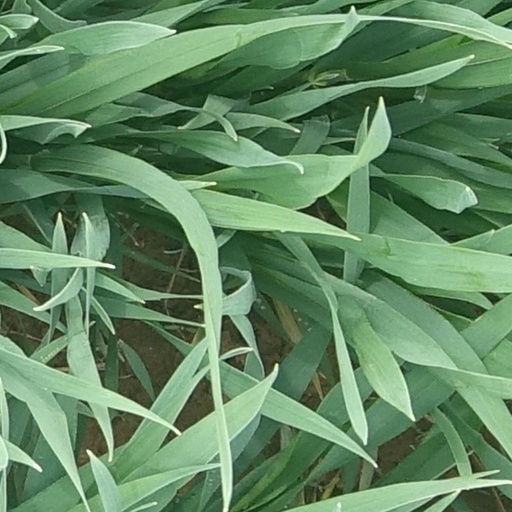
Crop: wheat